Moltkeviertel

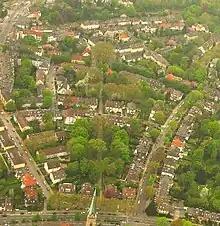
View over the "Wiebe-Anlage" park from the south-east (2009)

Alongside the parks and the many old trees, the large front gardens provided for in Robert Schmidt's plans for the houses help make the Moltkeviertel into a garden city, especially when seen from above. But in contrast to a garden city in the original form, in the Moltkeviertel there is no spatial separation of working and living areas. Rather the workplaces – primarily educational, medical, administrative, engineering consulting and legal practices – are cheek by jowl with residential buildings. In a publication of the Bund Deutscher Architekten (German Architects' Federation) and the city of Essen dated 2004 (see below) it is stated that the Moltkeviertel was originally planned for approximately 4,000 residents and approximately 3,000 workplaces.